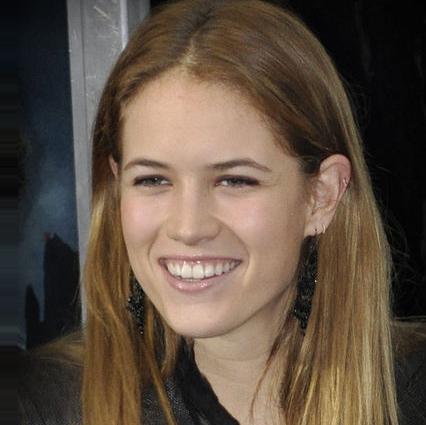
Age: 21